Oei Hui-lan

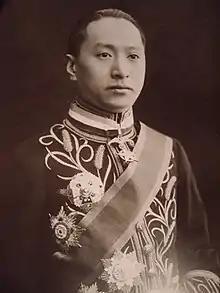
Chinese statesman V. K. Wellington Koo in court uniform

The couple began their married life in Geneva, where Koo had been involved in the formation of the League of Nations. Hui-lan followed her husband in 1923 to Beijing, where she supported him in his role as Foreign Minister and Finance Minister of the Republic of China. Her father, Majoor Oei Tiong Ham, acquired in 1923 a Ming palace compound for the Koos, in his daughter's name, that had been constructed in the 17th century for the courtesan Chen Yuanyuan, mistress of General Wu Sangui. In 1924, Madame Koo returned to her native Semarang for the funeral of her father, who had recently died in Singapore; she acted as mourner-in-chief, representing her absent mother as senior wife. In 1925, the Koos hosted the Chinese elder statesman Sun Yat-sen and his wife, Soong Ching-ling, for a long stay at their Beijing residence, where Sun later died.